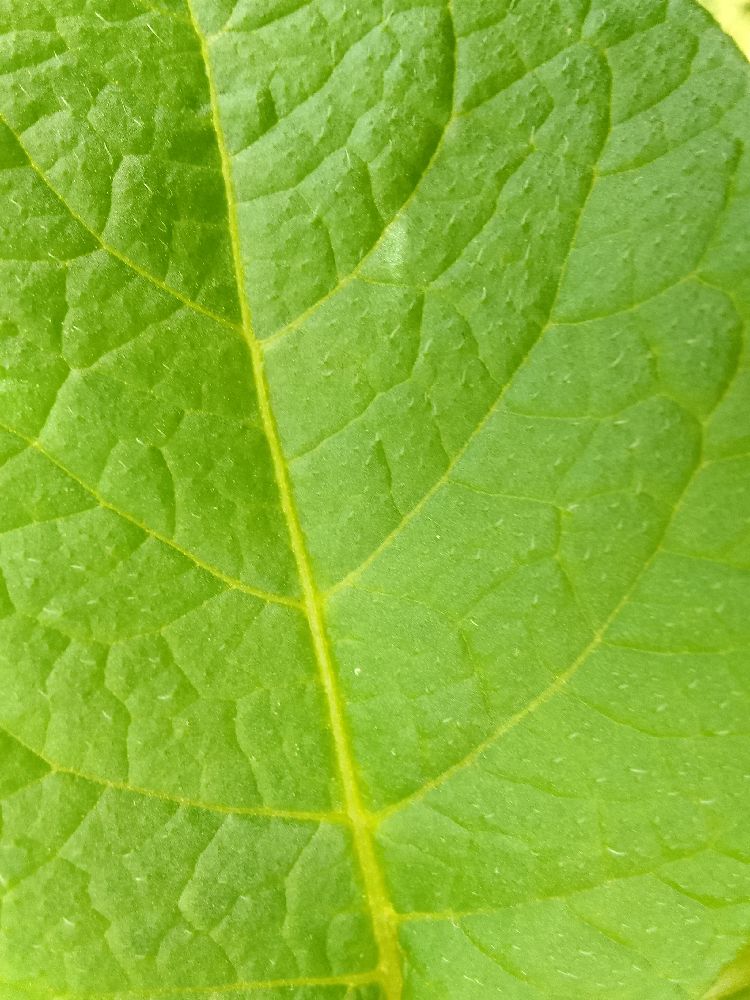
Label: Healthy